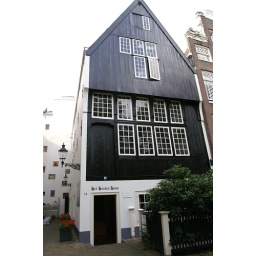
Only wooden house in Amsterdam -- Located in Bejinhof